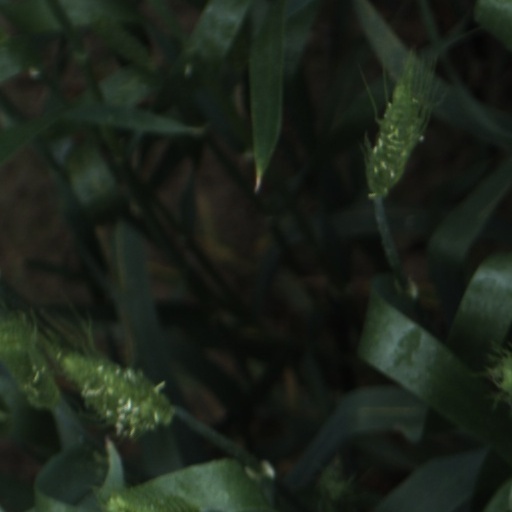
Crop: wheat